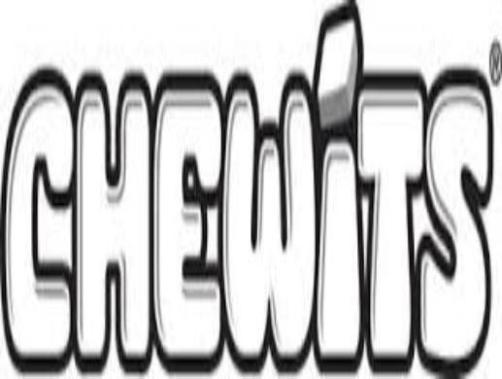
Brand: chewits
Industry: Food